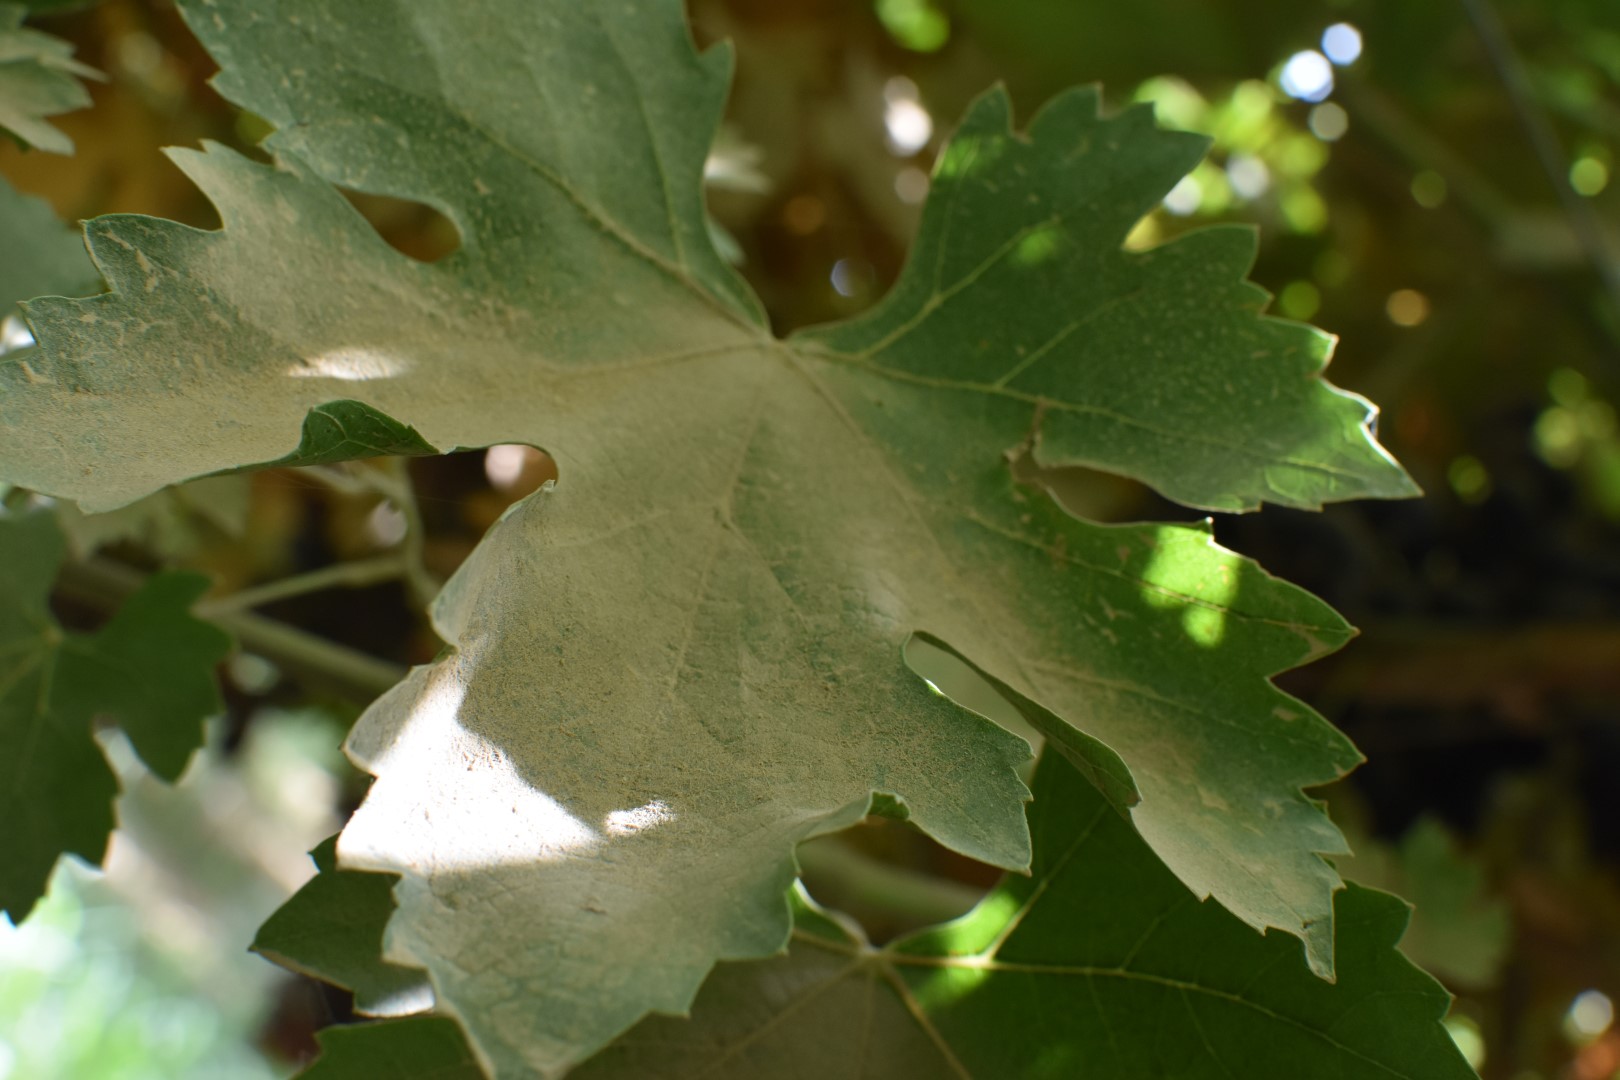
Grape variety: Riasi